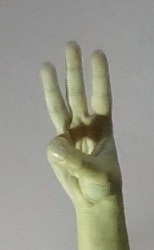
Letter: thaa